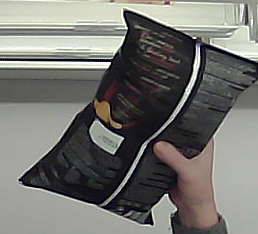
Product: lays_chill